Question: Please indicate a possible affordance area of the hammer that can be used for holding
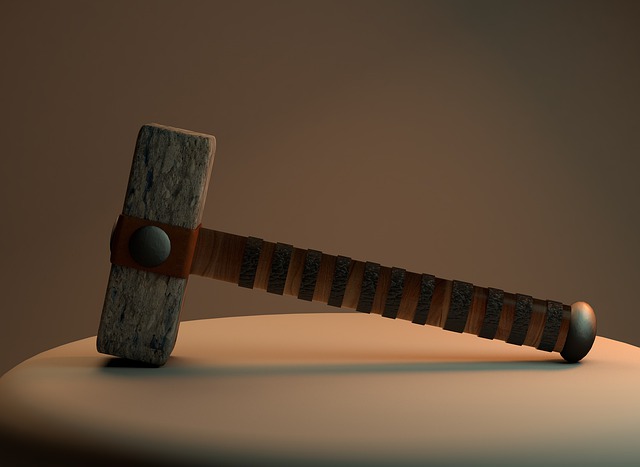
Answer: [195, 229.5, 596, 361.5]